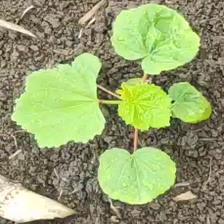
Weed species: Little_Mallow(Malva parviflora)